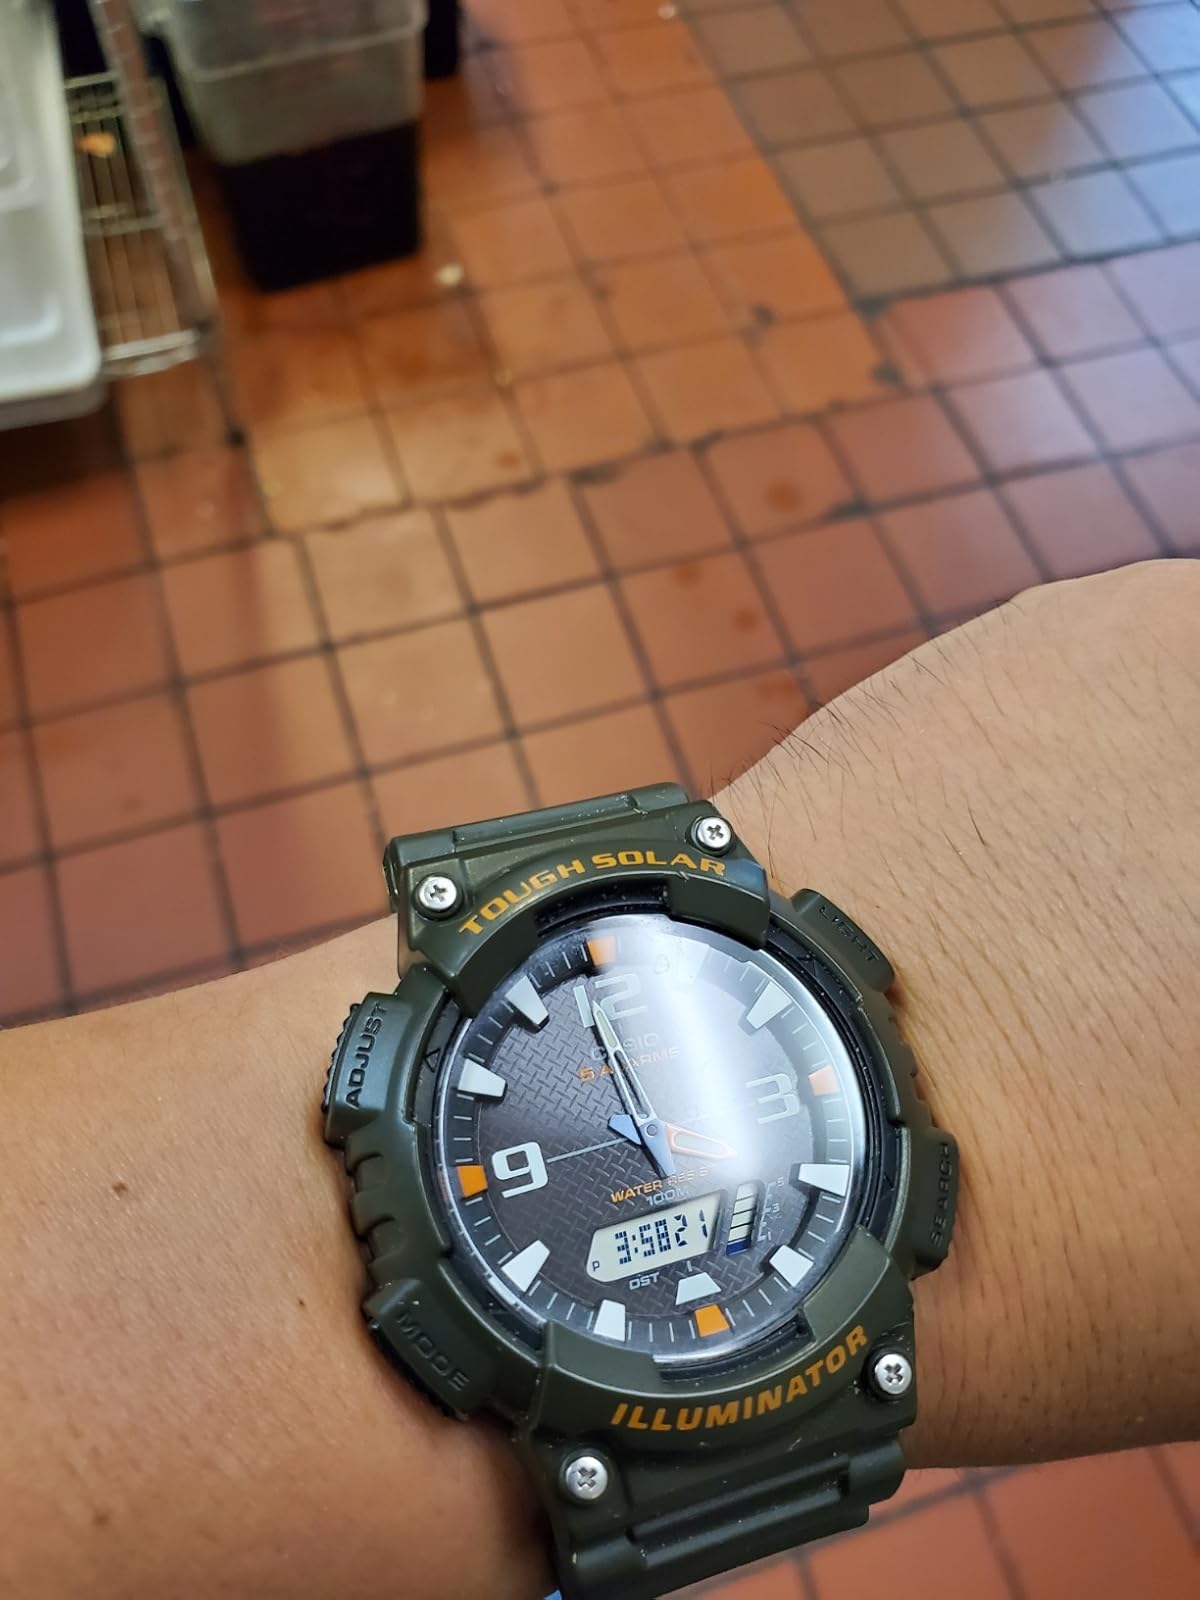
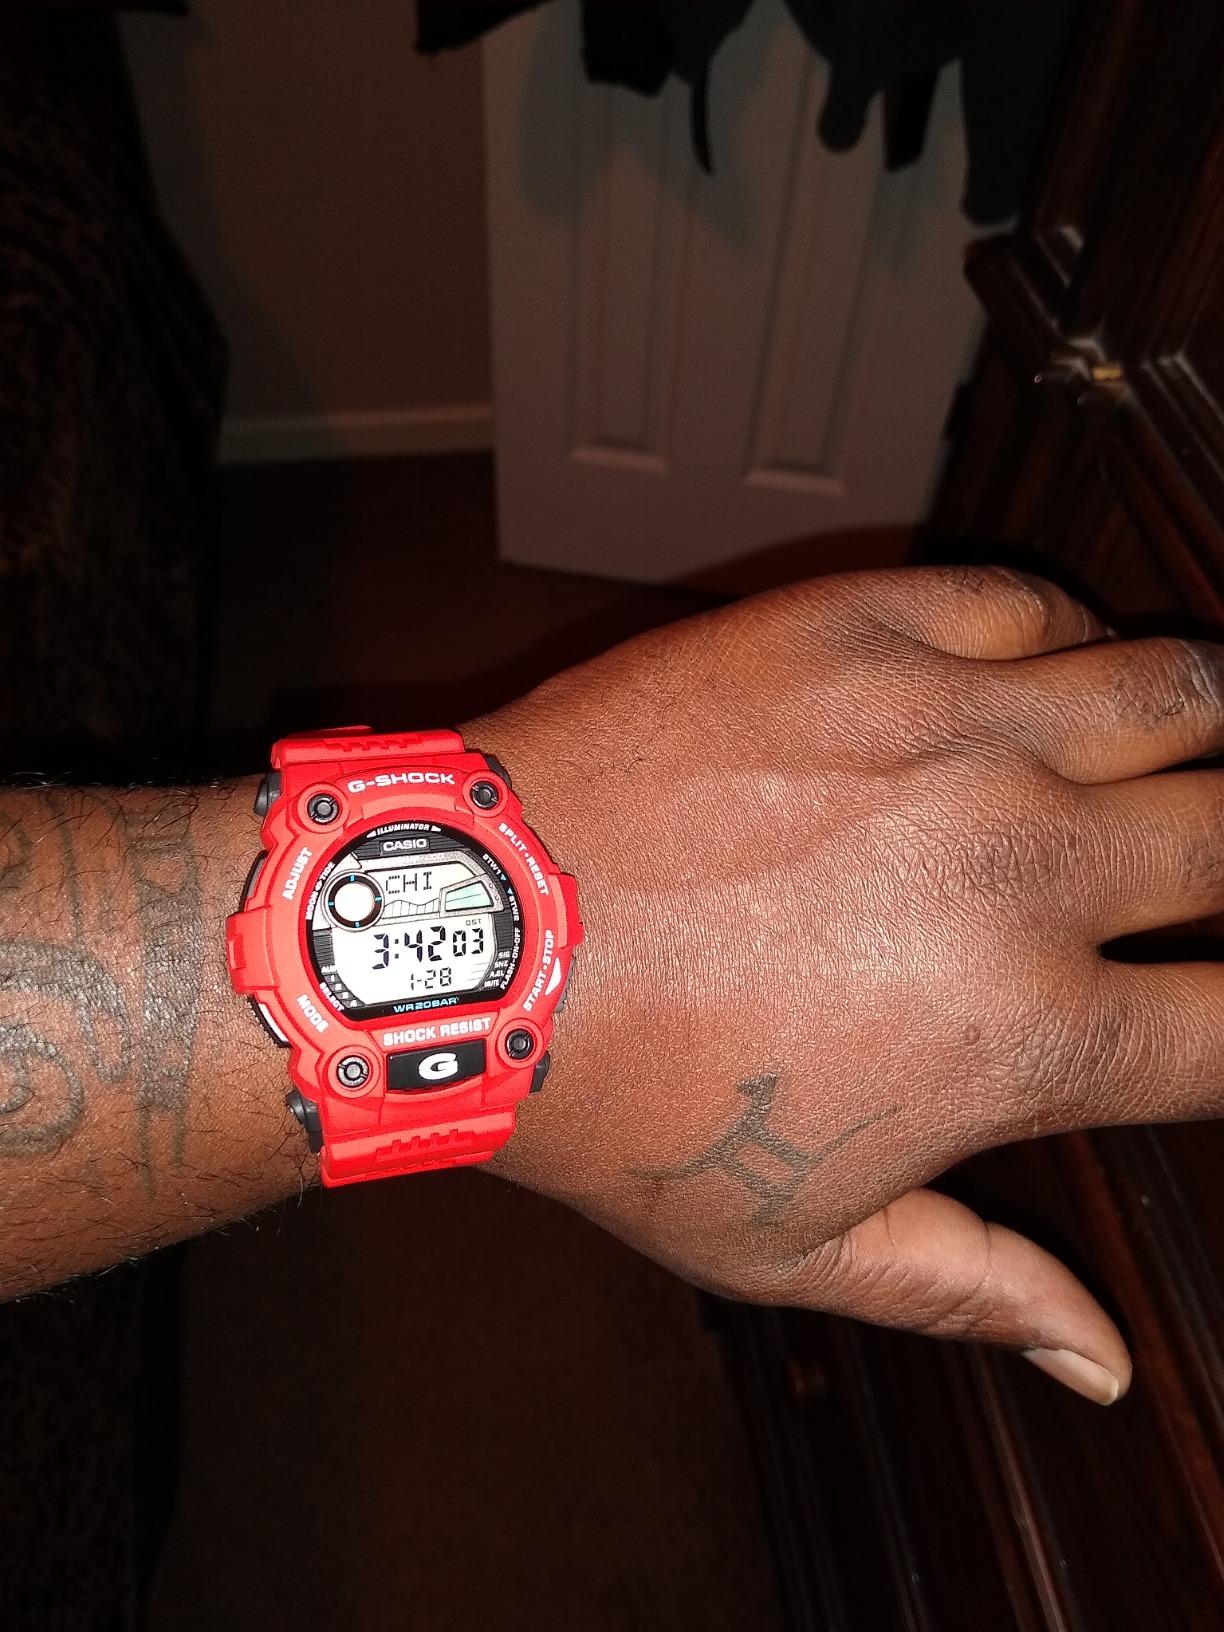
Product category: accessories_watch
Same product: no